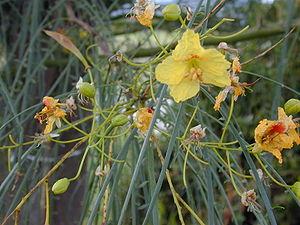
Parkinsonia est un genre de plantes de la famille des Caesalpiniaceae selon la classification classique, ou des Fabaceae selon la classification phylogénétique.